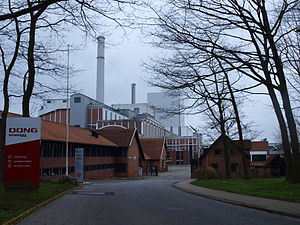
Skærbækværket
Skærbækværkets indgang
Skærbækværkets indgang, 15. april 2015
Skærbækværket er et dansk kombineret gaskraft- og oliekraftværk ved Skærbæk i Sydjylland. Det har en installeret produktionskapacitet på 392 MW. Værket producerer elektricitet og fjernvarme. Operatøren, af værket, er Ørsted A/S.